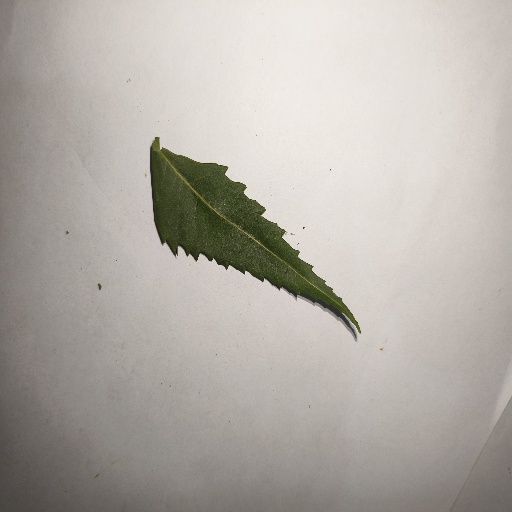
Species: Neem
Leaf condition: Healthy Leaf